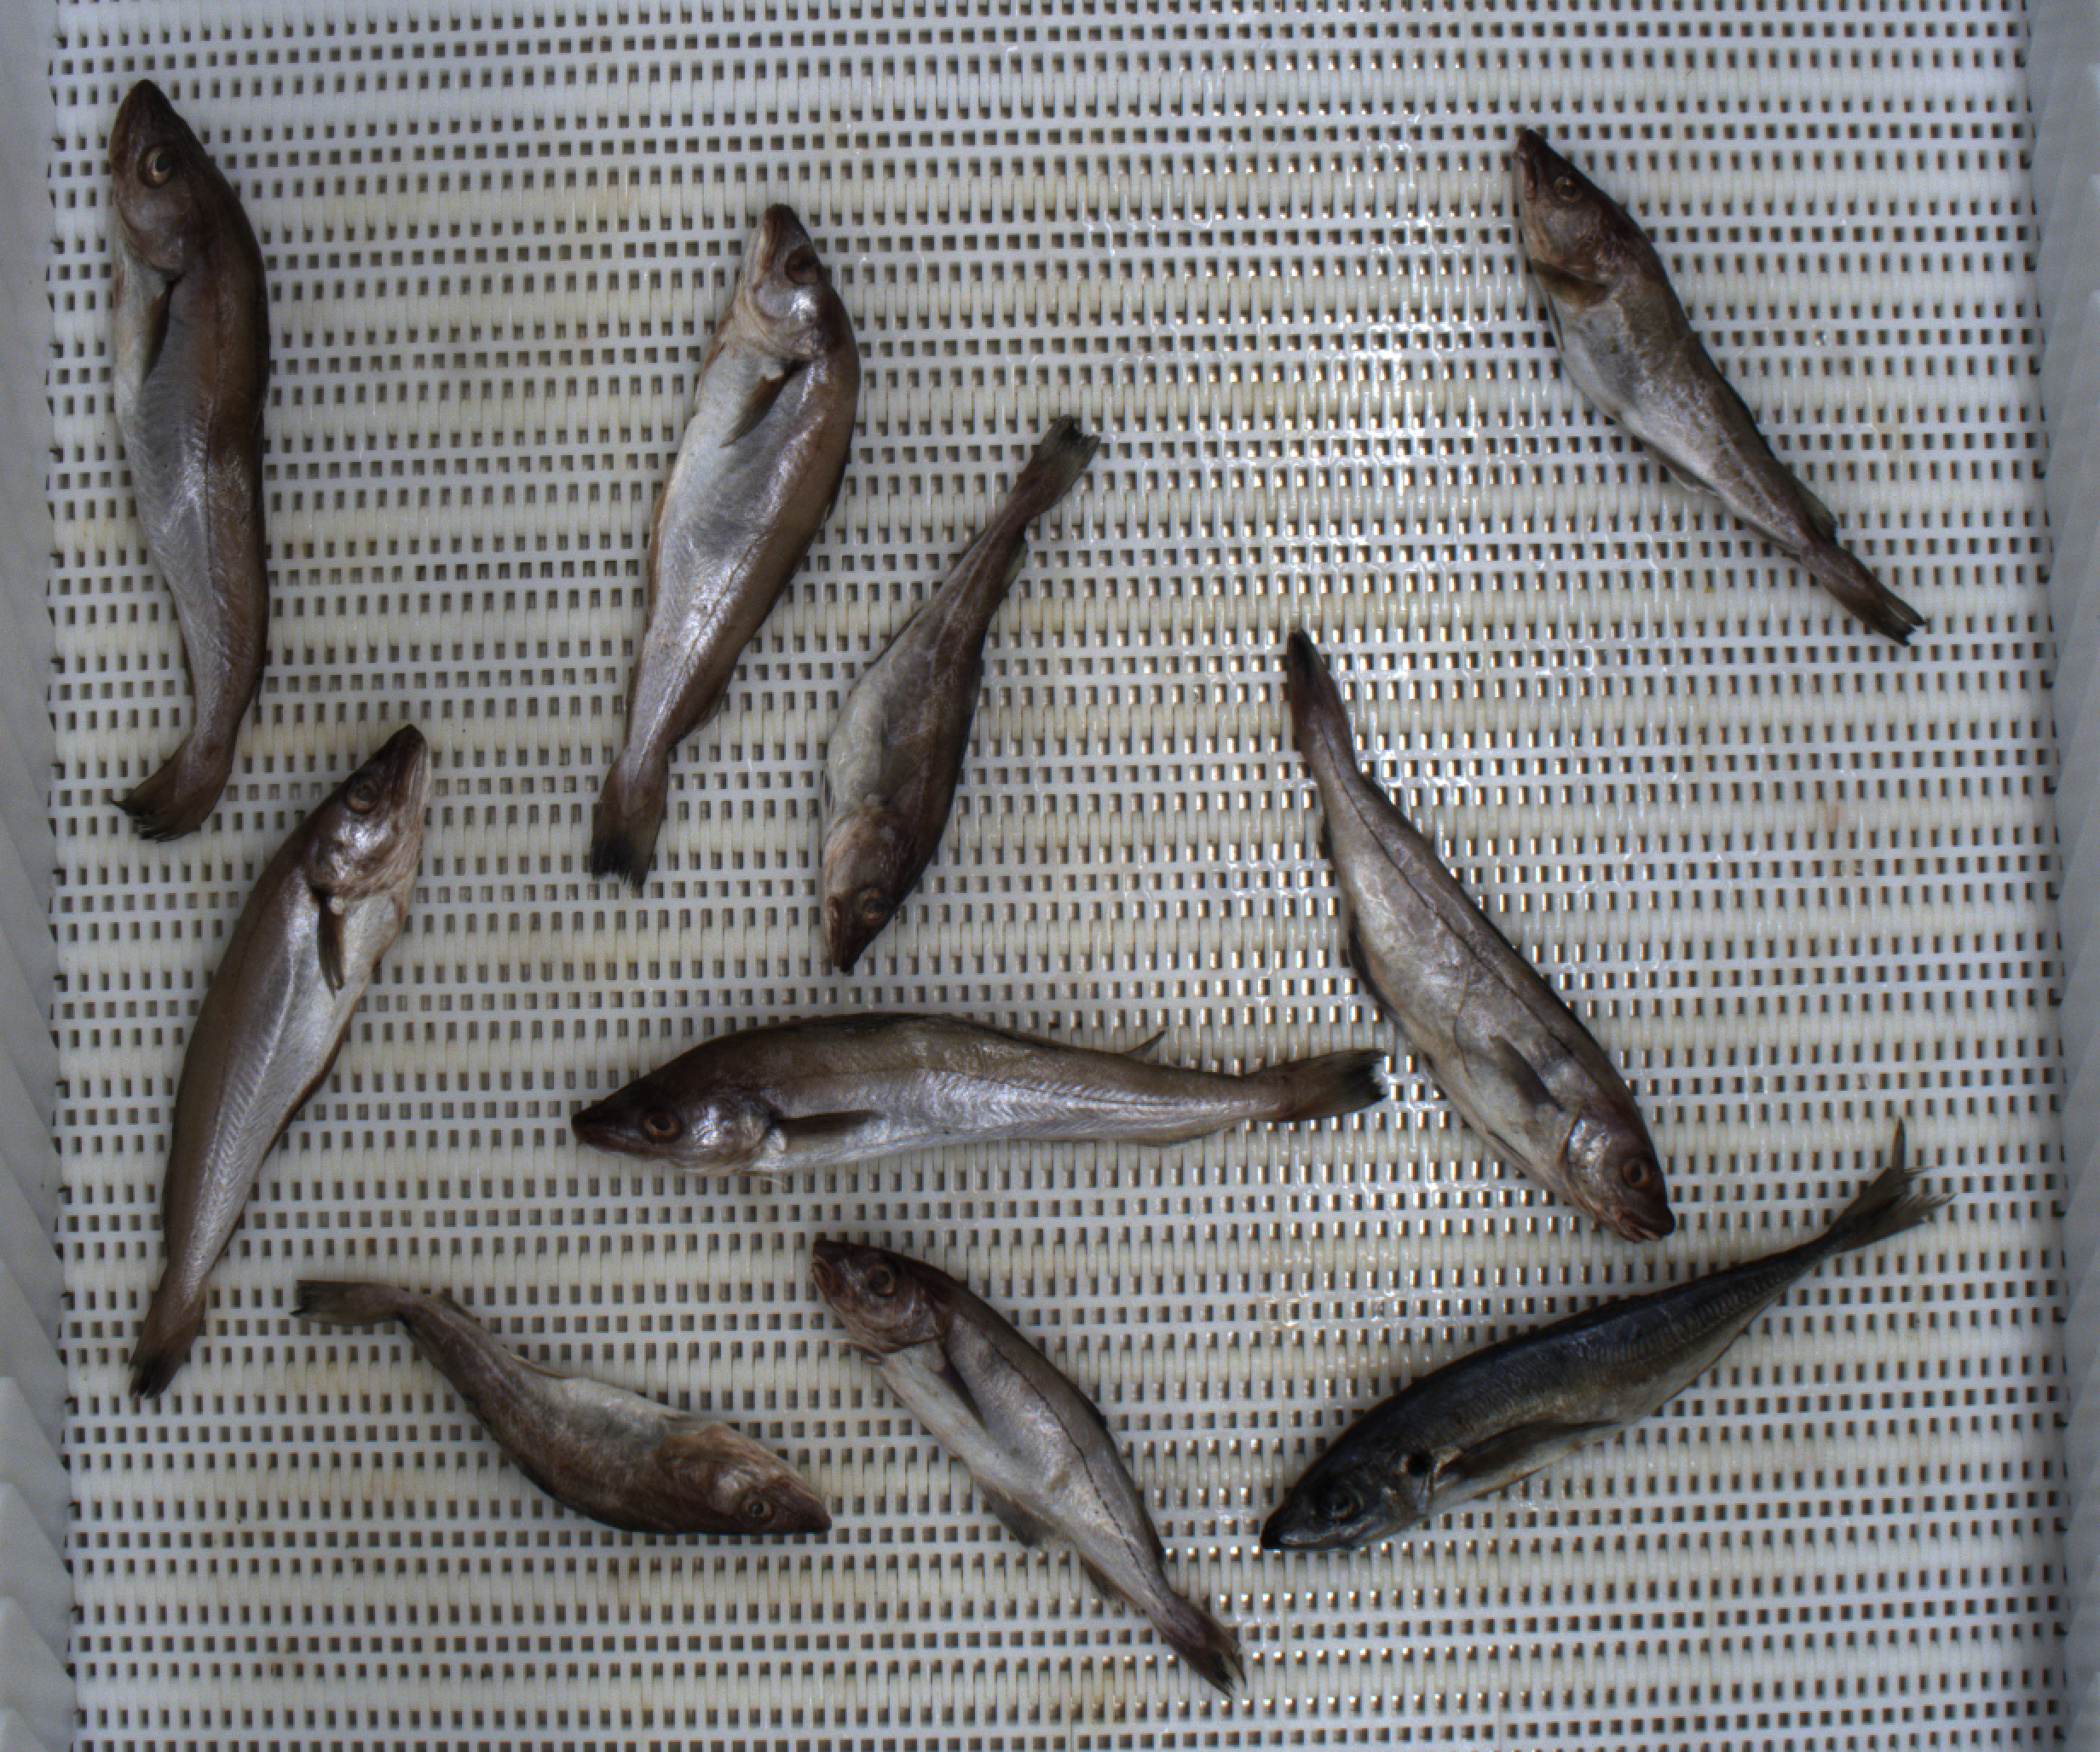
Total fish: 10
Cod: 3
Haddock: 2
Whiting: 4
Hake: 0
Horse mackerel: 1
Saithe: 0
Other: 0